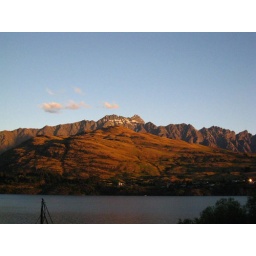
mountain backdrop against lake wakatipu